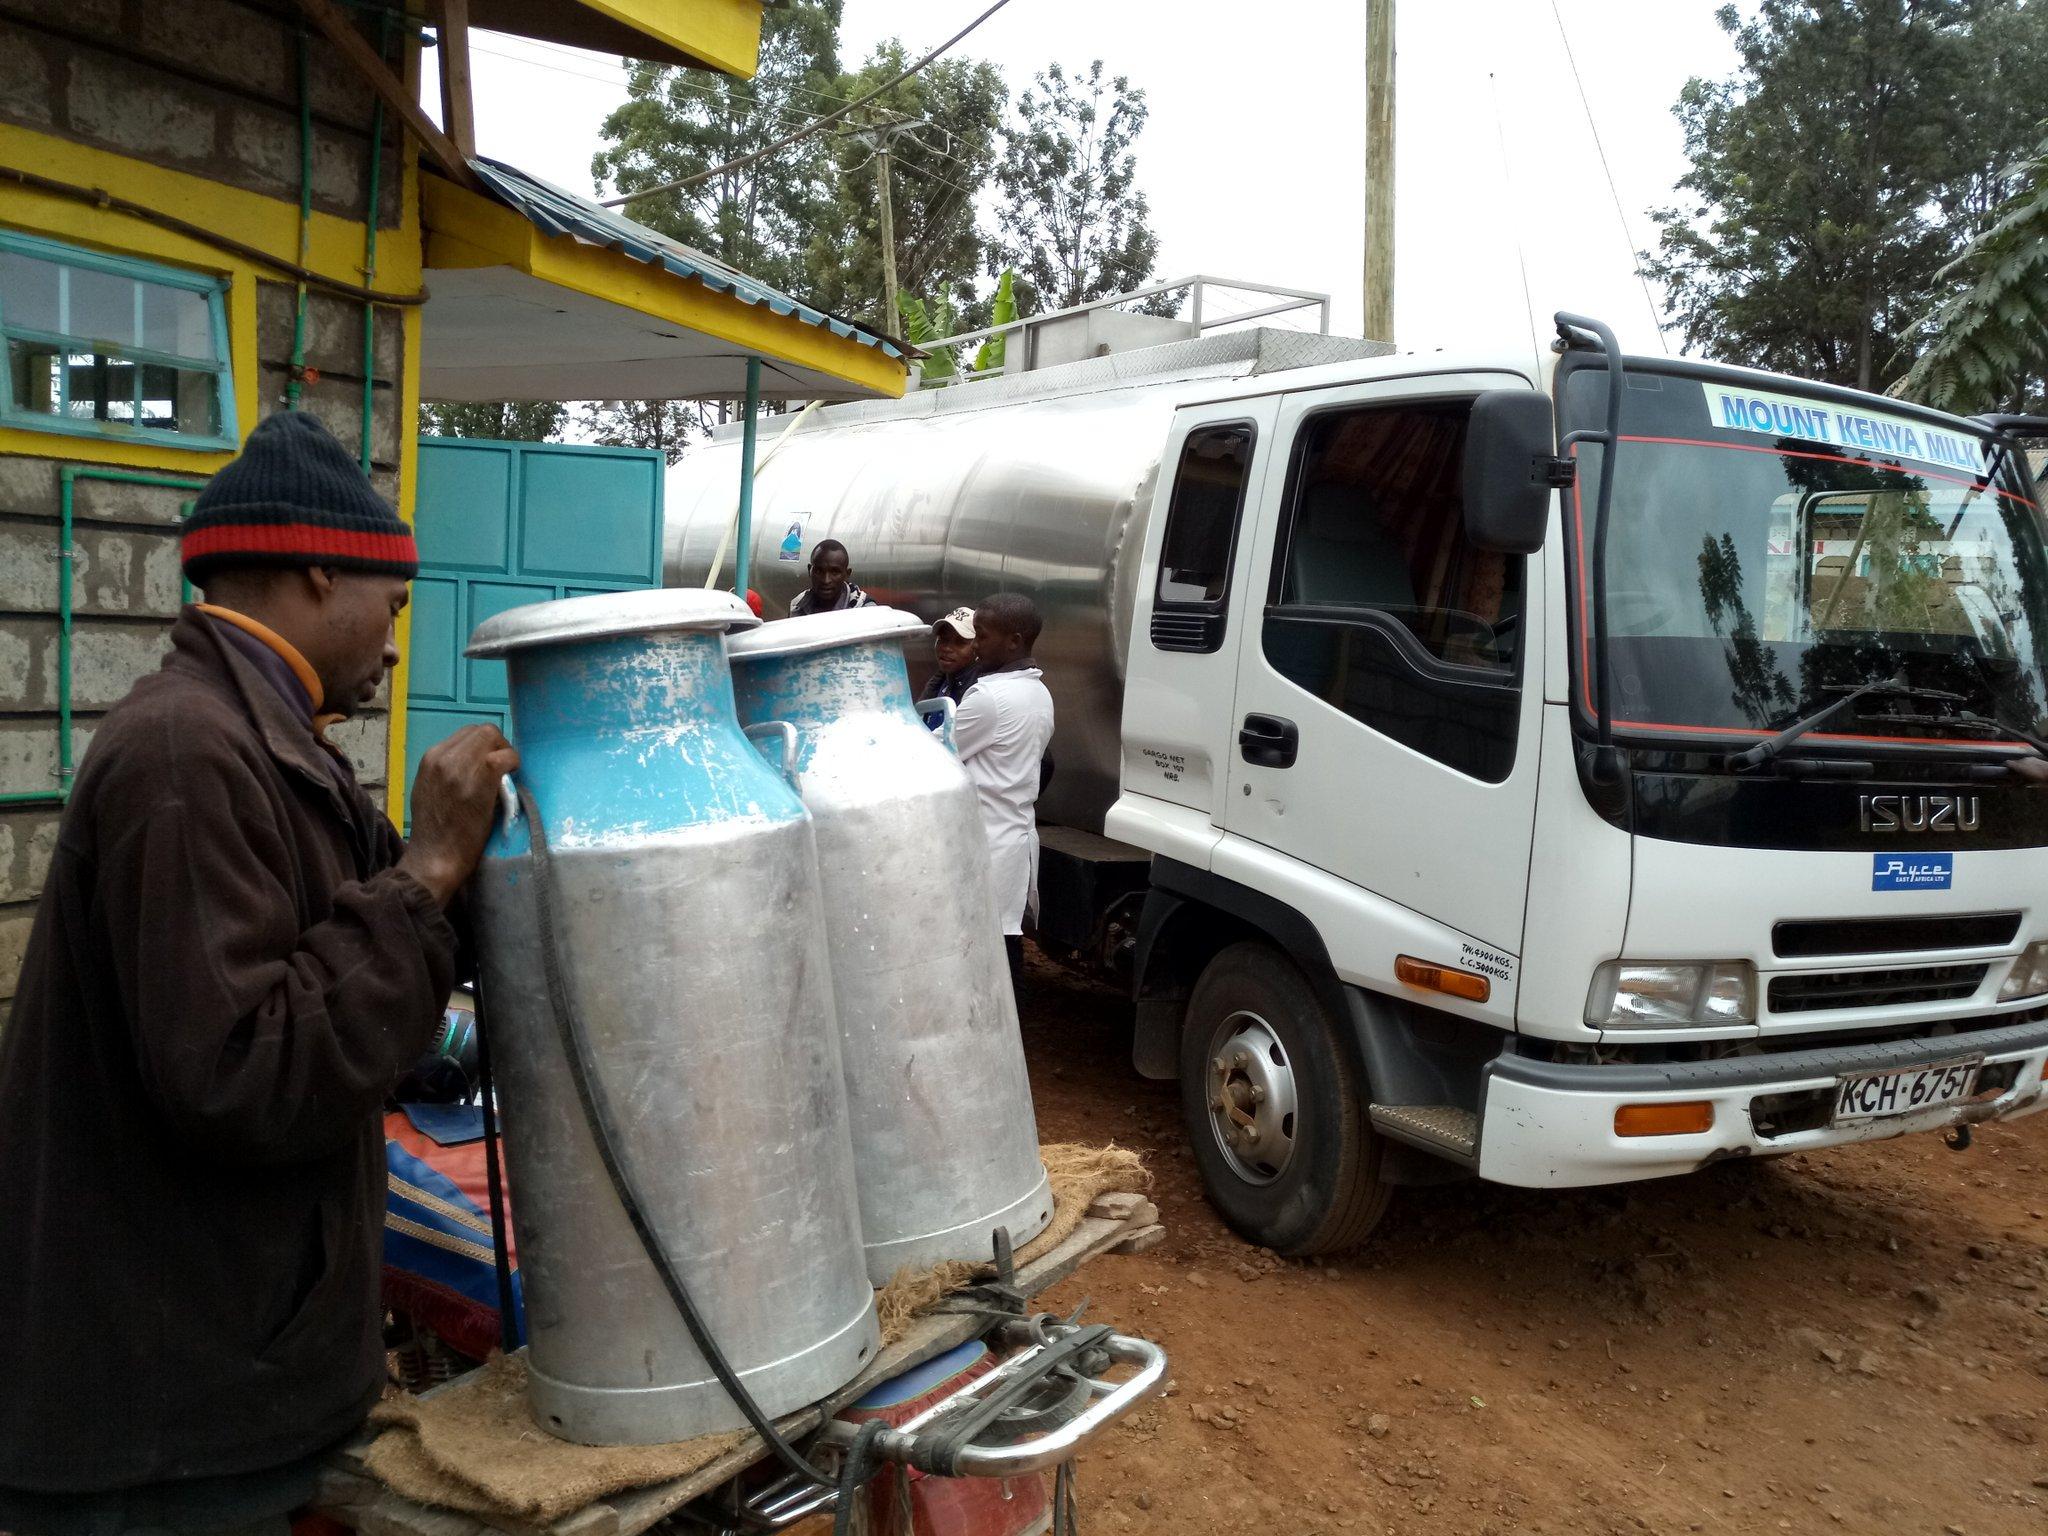
Mtu huyu anafunga chupa hizi za kuweka maziwa juu ya pikipiki yake, amevalia kofia  kichwani. Kando kuna gari, na watu wamesimama kando pia. Mlango umefunguliwa na mabati yaonekana.